Action of 19 August 1916

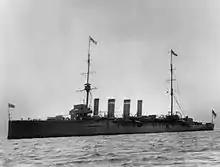

The German force had received reassurances about Jellicoe's position when a Zeppelin spotted the Grand Fleet heading north, away from Scheer, at the time it had been avoiding the possible minefield. Zeppelin L 13 sighted the Harwich force approximately east north-east of Cromer, mistakenly identifying the cruisers as battleships. This was the sort of target Scheer was seeking and he changed course at also to the south-east and away from the approaching British fleet. No further reports were received from Zeppelins about the British fleet but it was spotted by a U-boat north of Scheer. The High Seas Fleet turned for home at abandoning this potential target. By Jellicoe had been told that Scheer had abandoned the operation and so turned north.